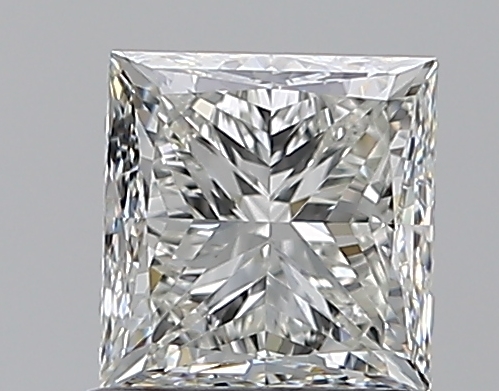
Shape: princess
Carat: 1
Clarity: VS2
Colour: I
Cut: VG
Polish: EX
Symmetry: VG
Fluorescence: N
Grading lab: GIA
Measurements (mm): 5.26 x 5.16 x 3.9